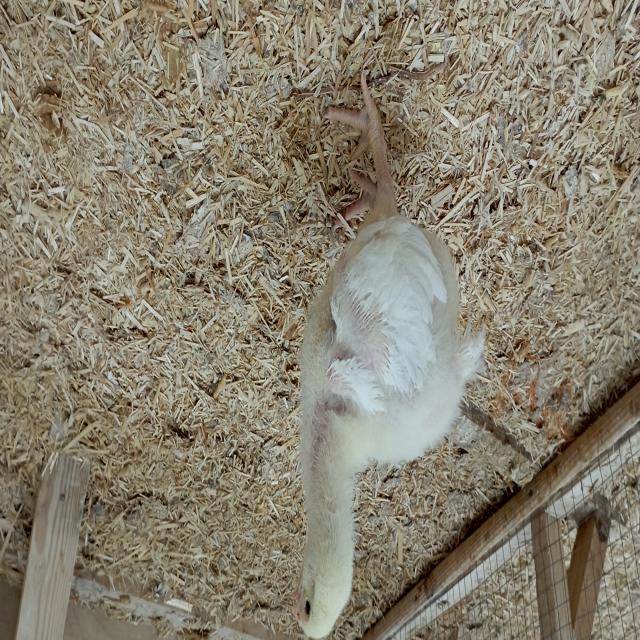
Weight: 381 g